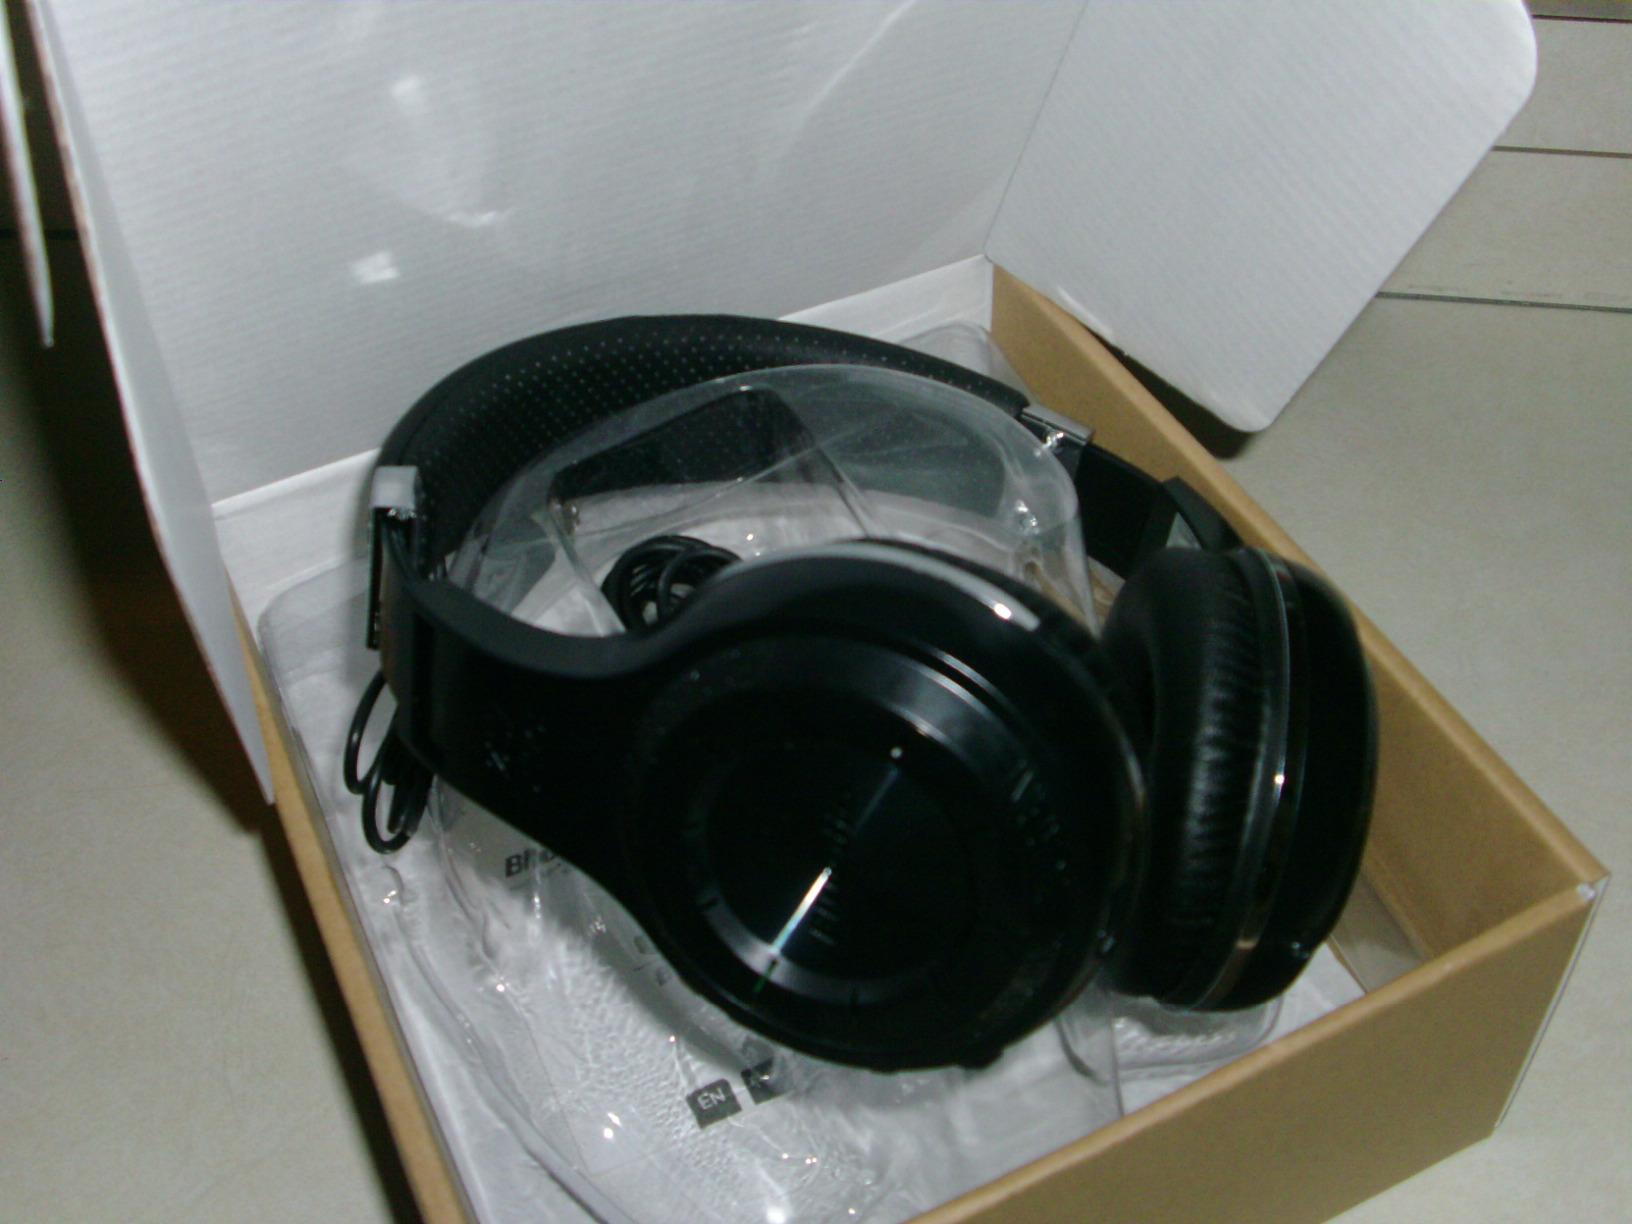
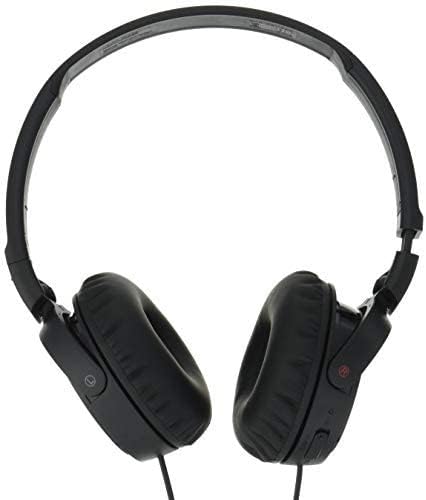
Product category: headphones
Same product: no